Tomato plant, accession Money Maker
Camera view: bottom (45 deg); turntable rotation: 120 degrees
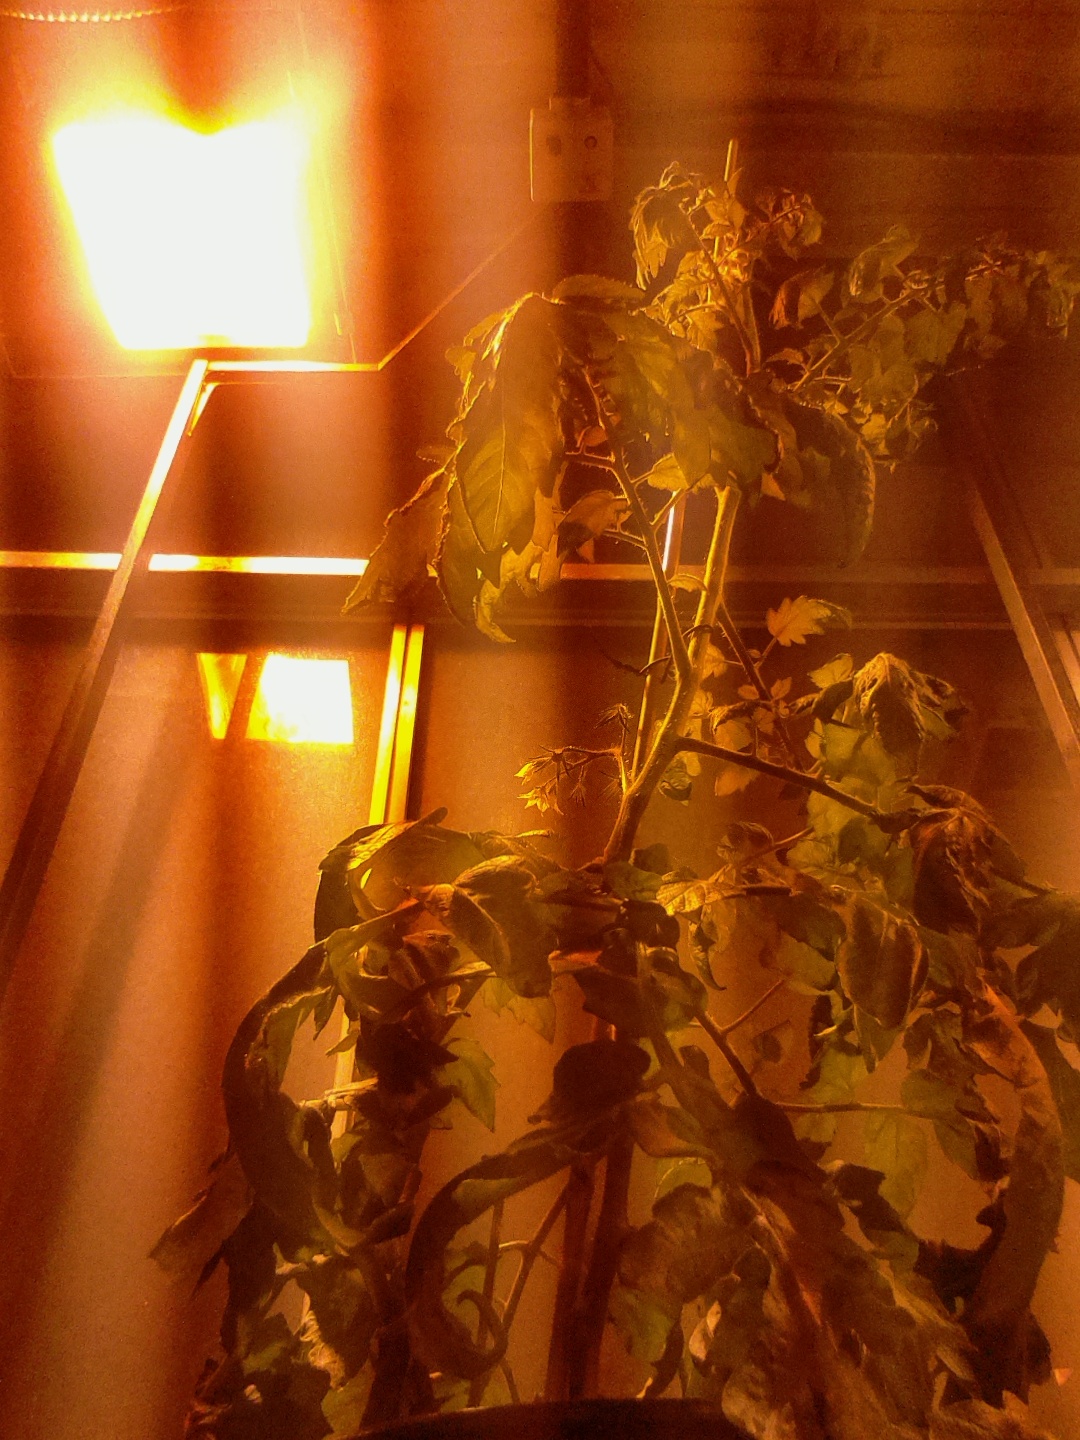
BBCH growth stage 68: Full flowering, 80%-90% of flowers open, more petals falling